Harrisburg, Oregon

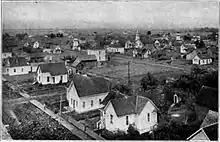
Harrisburg in 1920

Harrisburg is a city in Linn County, Oregon, United States. The population was 3,567 at the 2010 census.